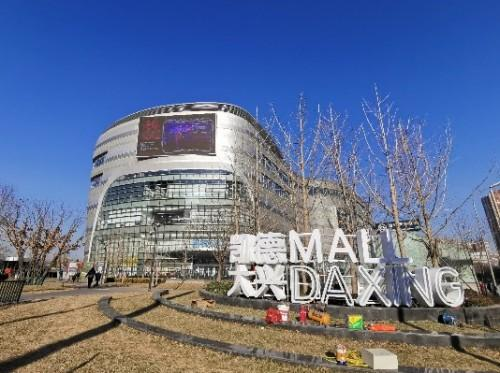
地标名称：凯德MALL·大兴
所在城市：北京市·大兴区